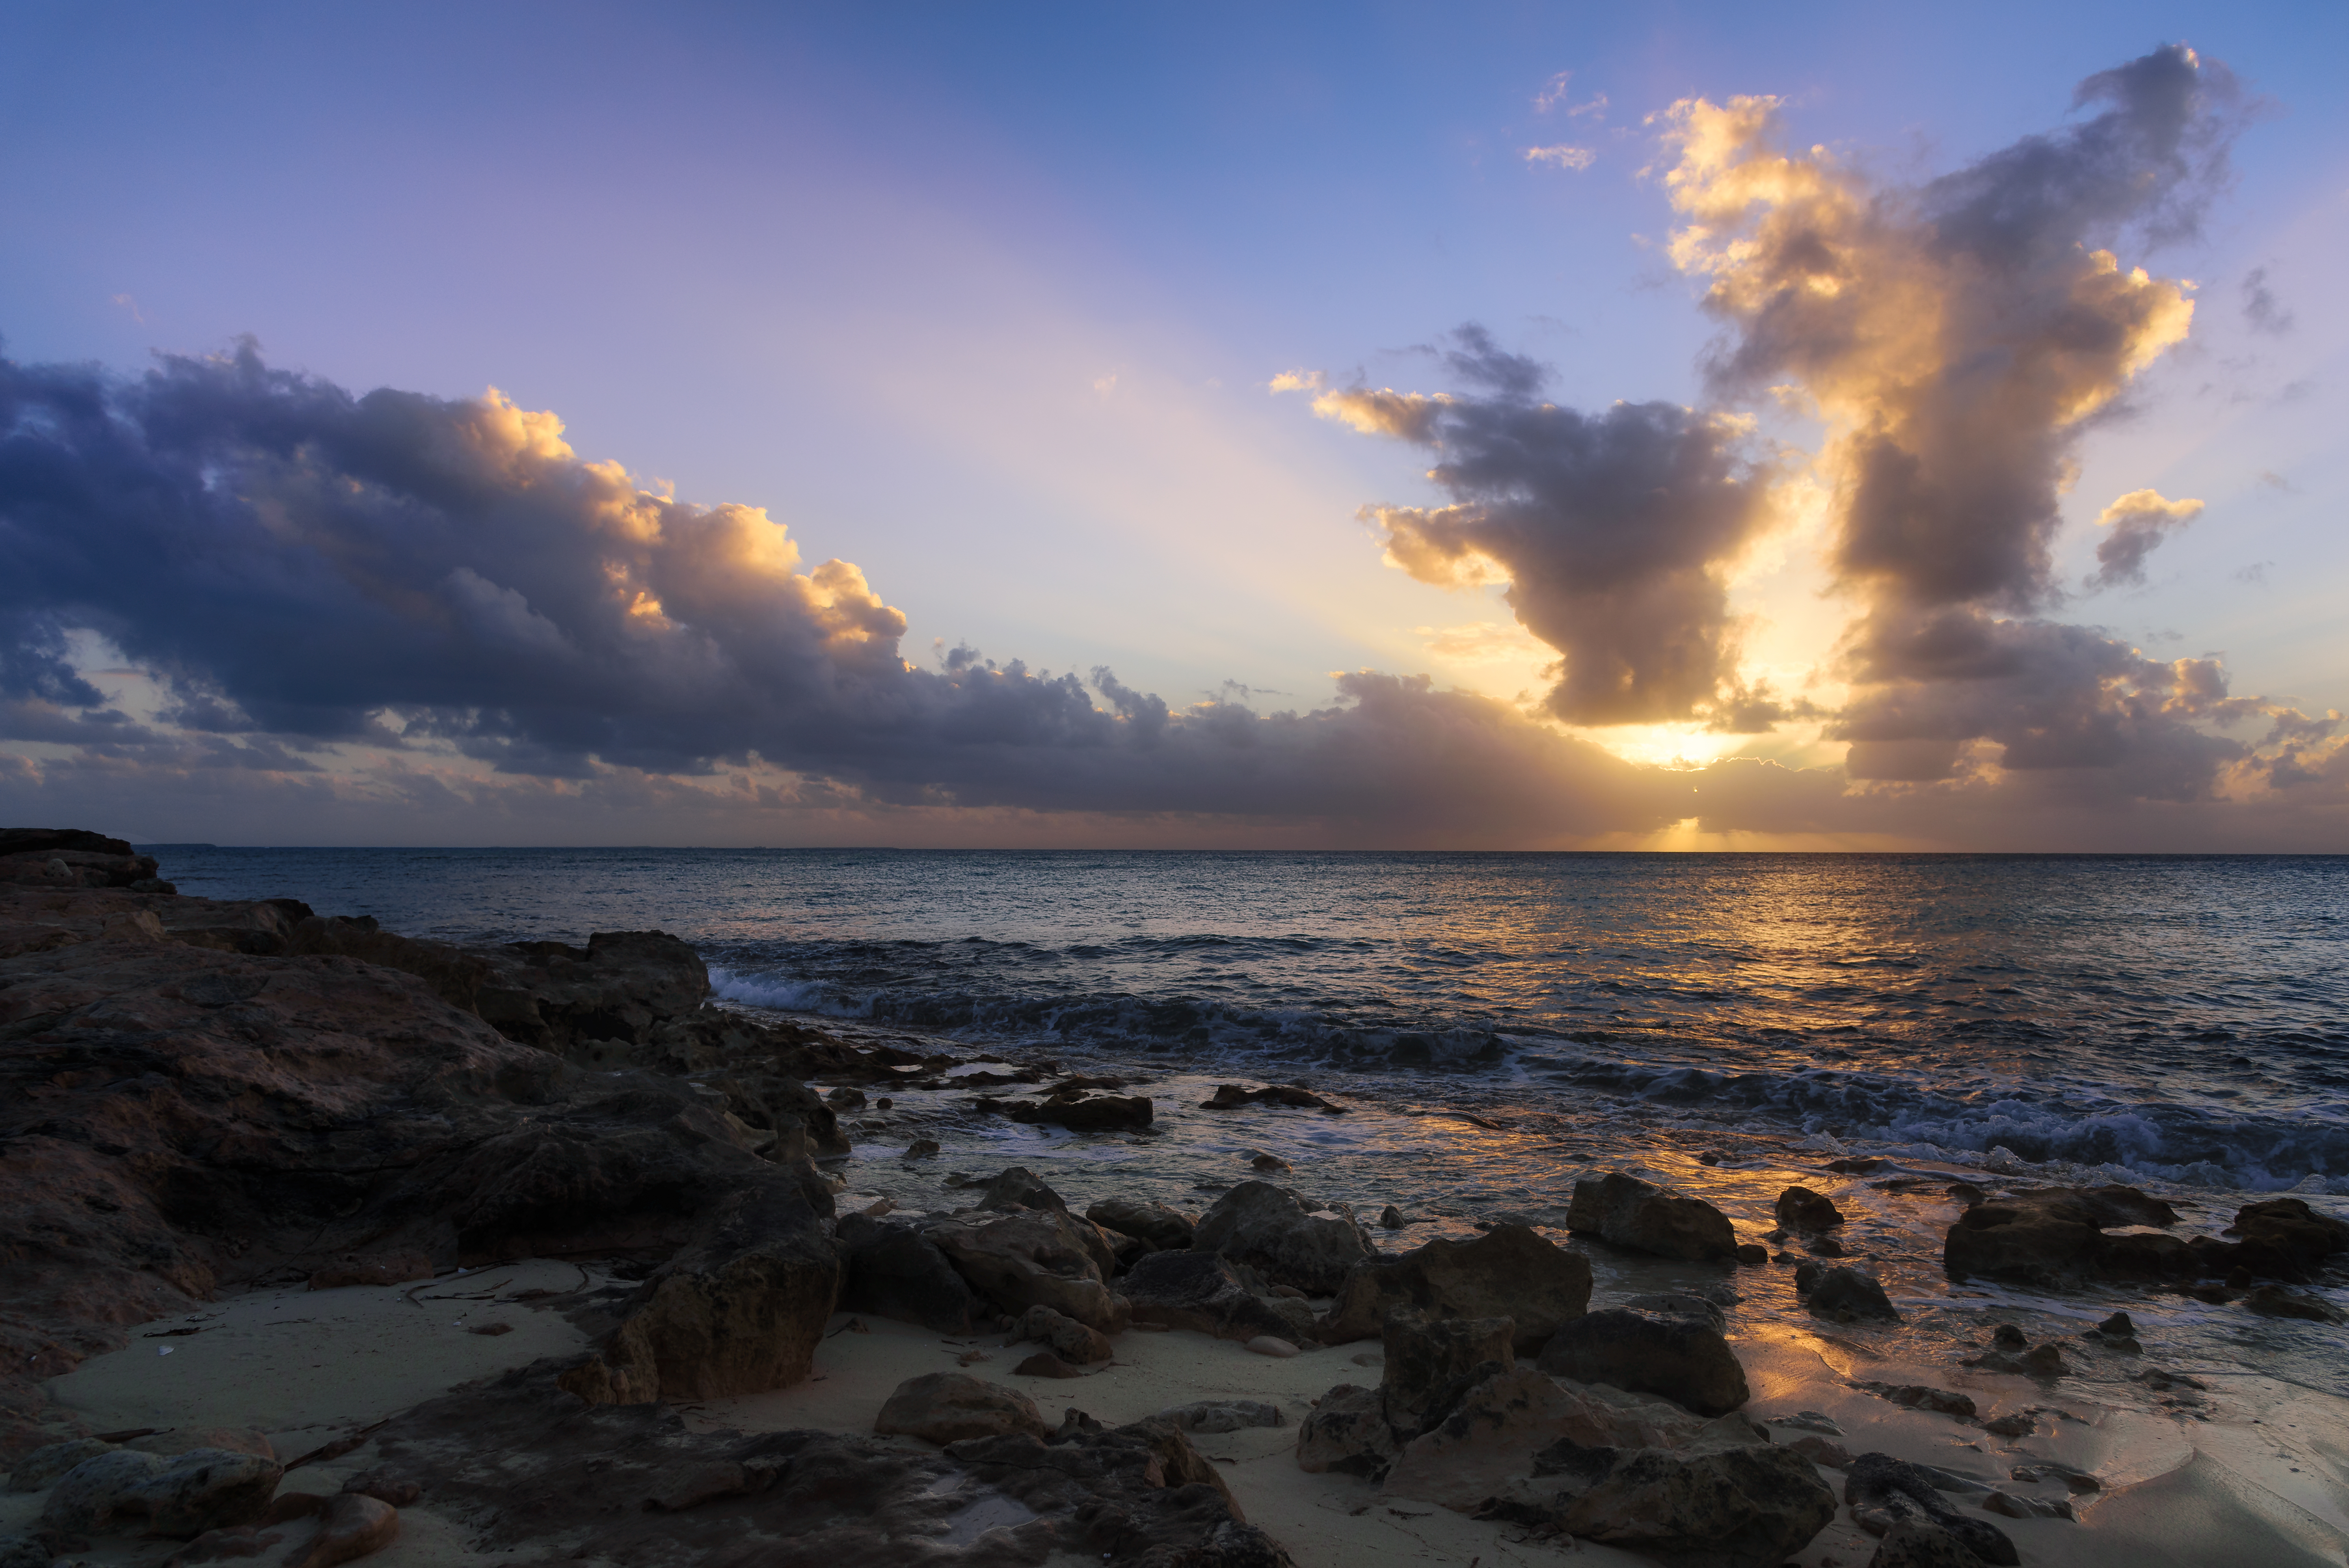
sky, sea, nature, horizon, ocean, cloud, shore, coast, sunset, morning, sunrise, beach, cumulus, evening, tropics, rock, calm, geological phenomenon, atmosphere, wave, dusk, dawn, wind wave, coastal and oceanic landforms, landscape, meteorological phenomenon, caribbean, afterglow, bay, tide